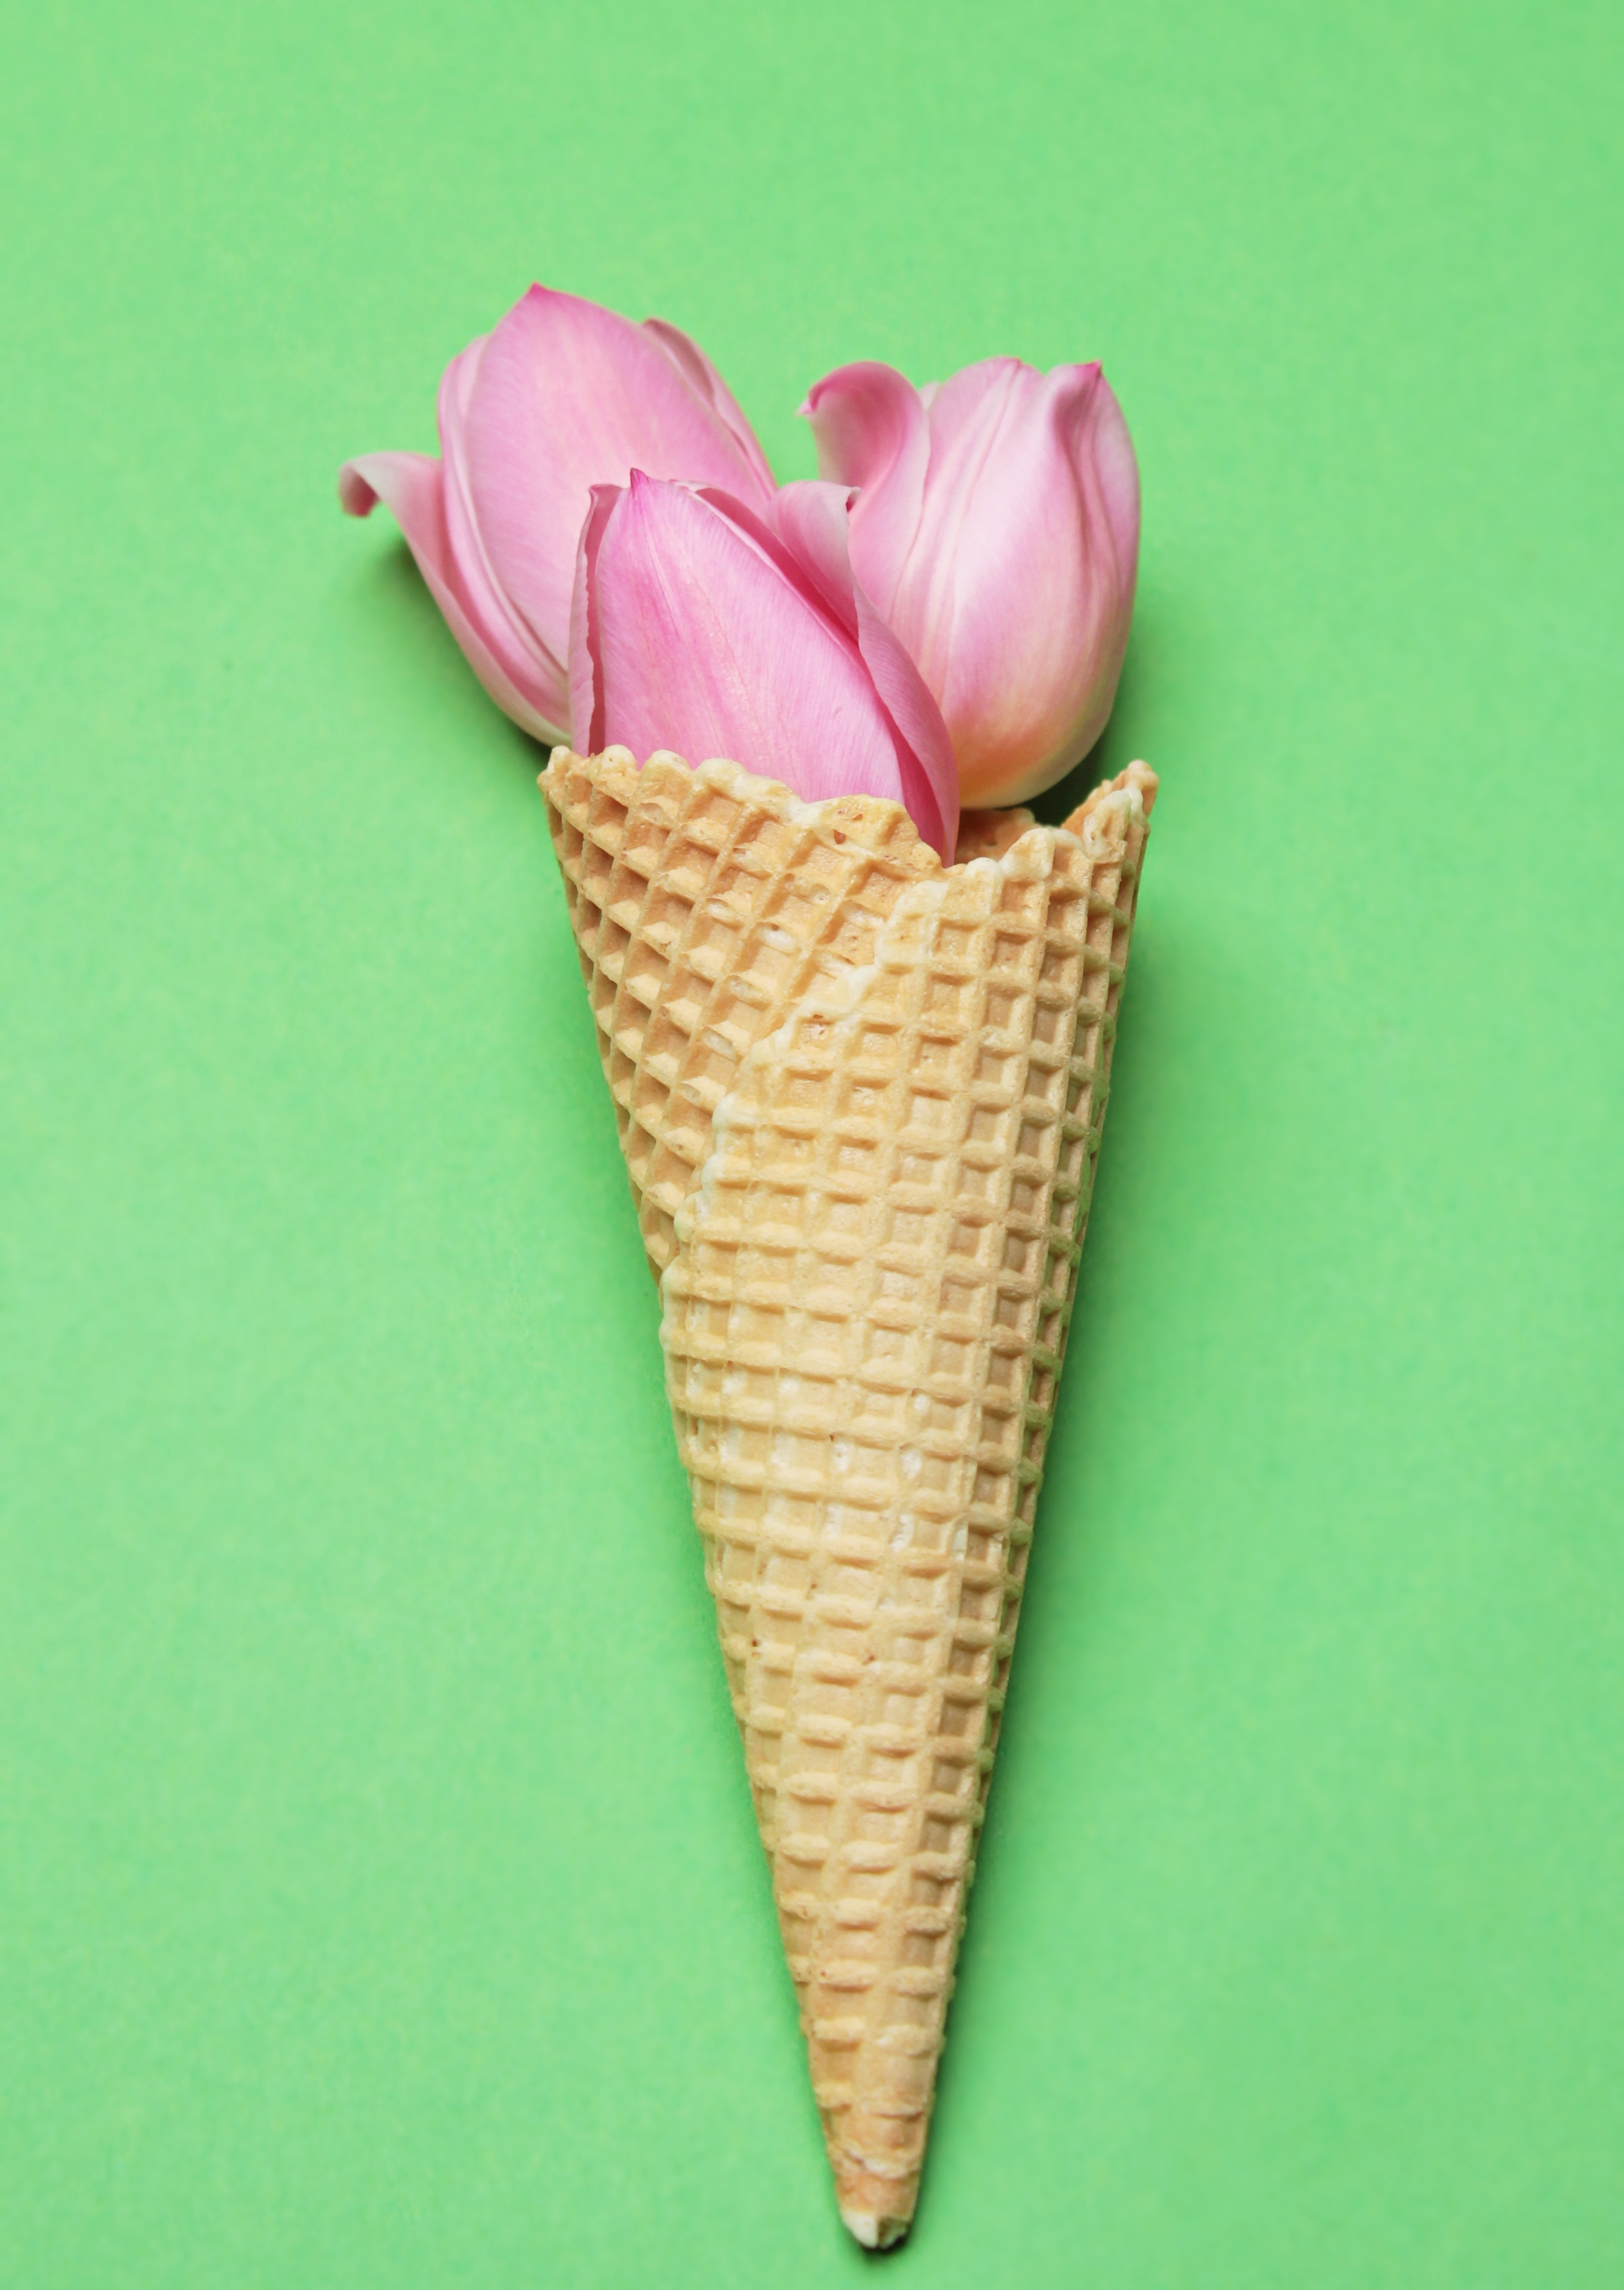
flower, petal, bloom, food, spring, color, colorful, yellow, pink, dessert, waffle, map, flowers, ice cream cone, floral greeting, postcard, beautiful, springtime, tulips, greeting, early bloomer, spring flower, spring awakening, fr hlingsanfang, harbinger of spring, the beginning of spring, flowering plant, tulip flower, tulips pink, land plant, tulips in eiswaffel